Frederik von Scholten

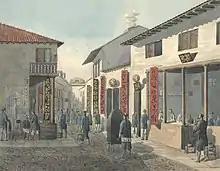
A street scene from Canton by Scholten created while he was in French service, 1830.

He then travelled widely, first as a member of naval expeditions to the Mediterranean and the Danish West Indies in 1815 to 1817, then to France in 1818 and Iceland in 1820, then to Germany, Italy and France in 1821 to 1824 and finally in French service around the world on the naval ship "La Favorite" in 1829 to 1831. He visited the Danish West Indies again in 1833 and settled permanently as a customs inspector in Frederiksstad on St. Croix from 1834. In 1837, he visited Venezuela.